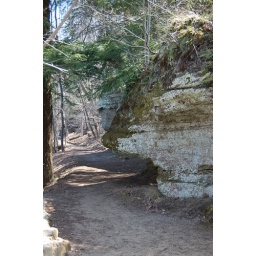
Part of the rock along the river trail in Fitzgerald Park, Grand Ledge, MI.